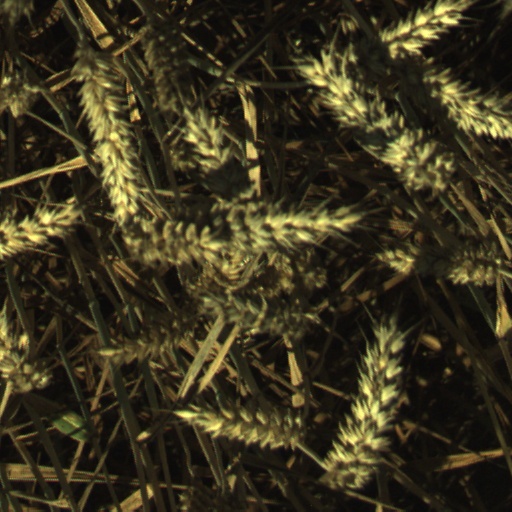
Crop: wheat